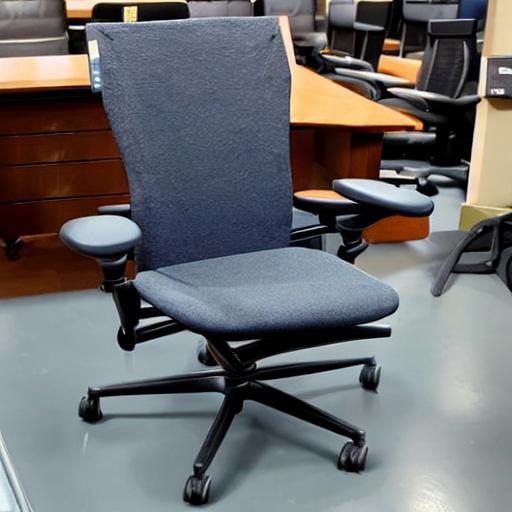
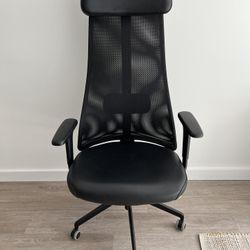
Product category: items_chair
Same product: no